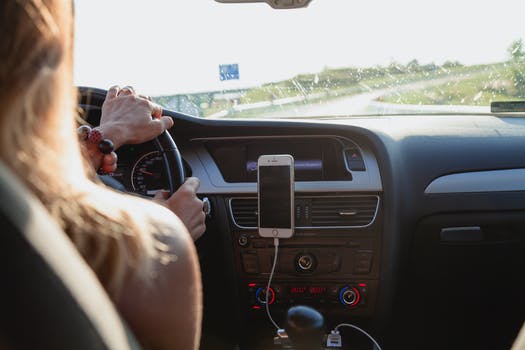
Label: No Watermark